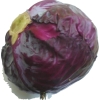
Label: red_cabbage